Jacques François

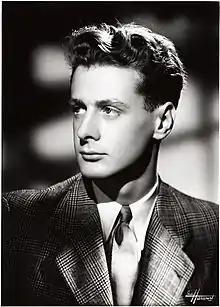
Jacques François Harcourt in 1941

Henri Jacques Daniel Paul François (16 May 1920 – 25 November 2003), known as Jacques François was a French actor. During a sixty-year career (1942–2002) he appeared in more than 120 films and over 30 stage productions.